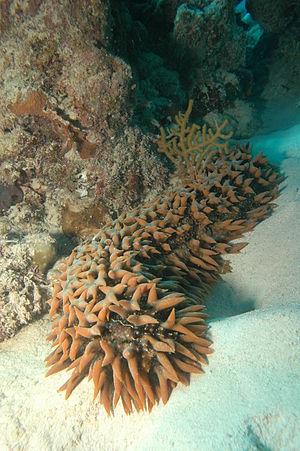
Thelenota est un genre de concombres de mer de l'ordre des Synallactida.
Les Stichopodidae forment une famille de concombres de mer de l'ordre des Synallactida.
Les Holothuries sont une classe d'animaux marins de l'embranchement des échinodermes au corps mou et oblong, et possédant un cercle de tentacules autour de la bouche. Elles sont aussi appelées concombres de mer ou bêches de mer, et possèdent une grande diversité de sobriquets sur les différentes côtes.